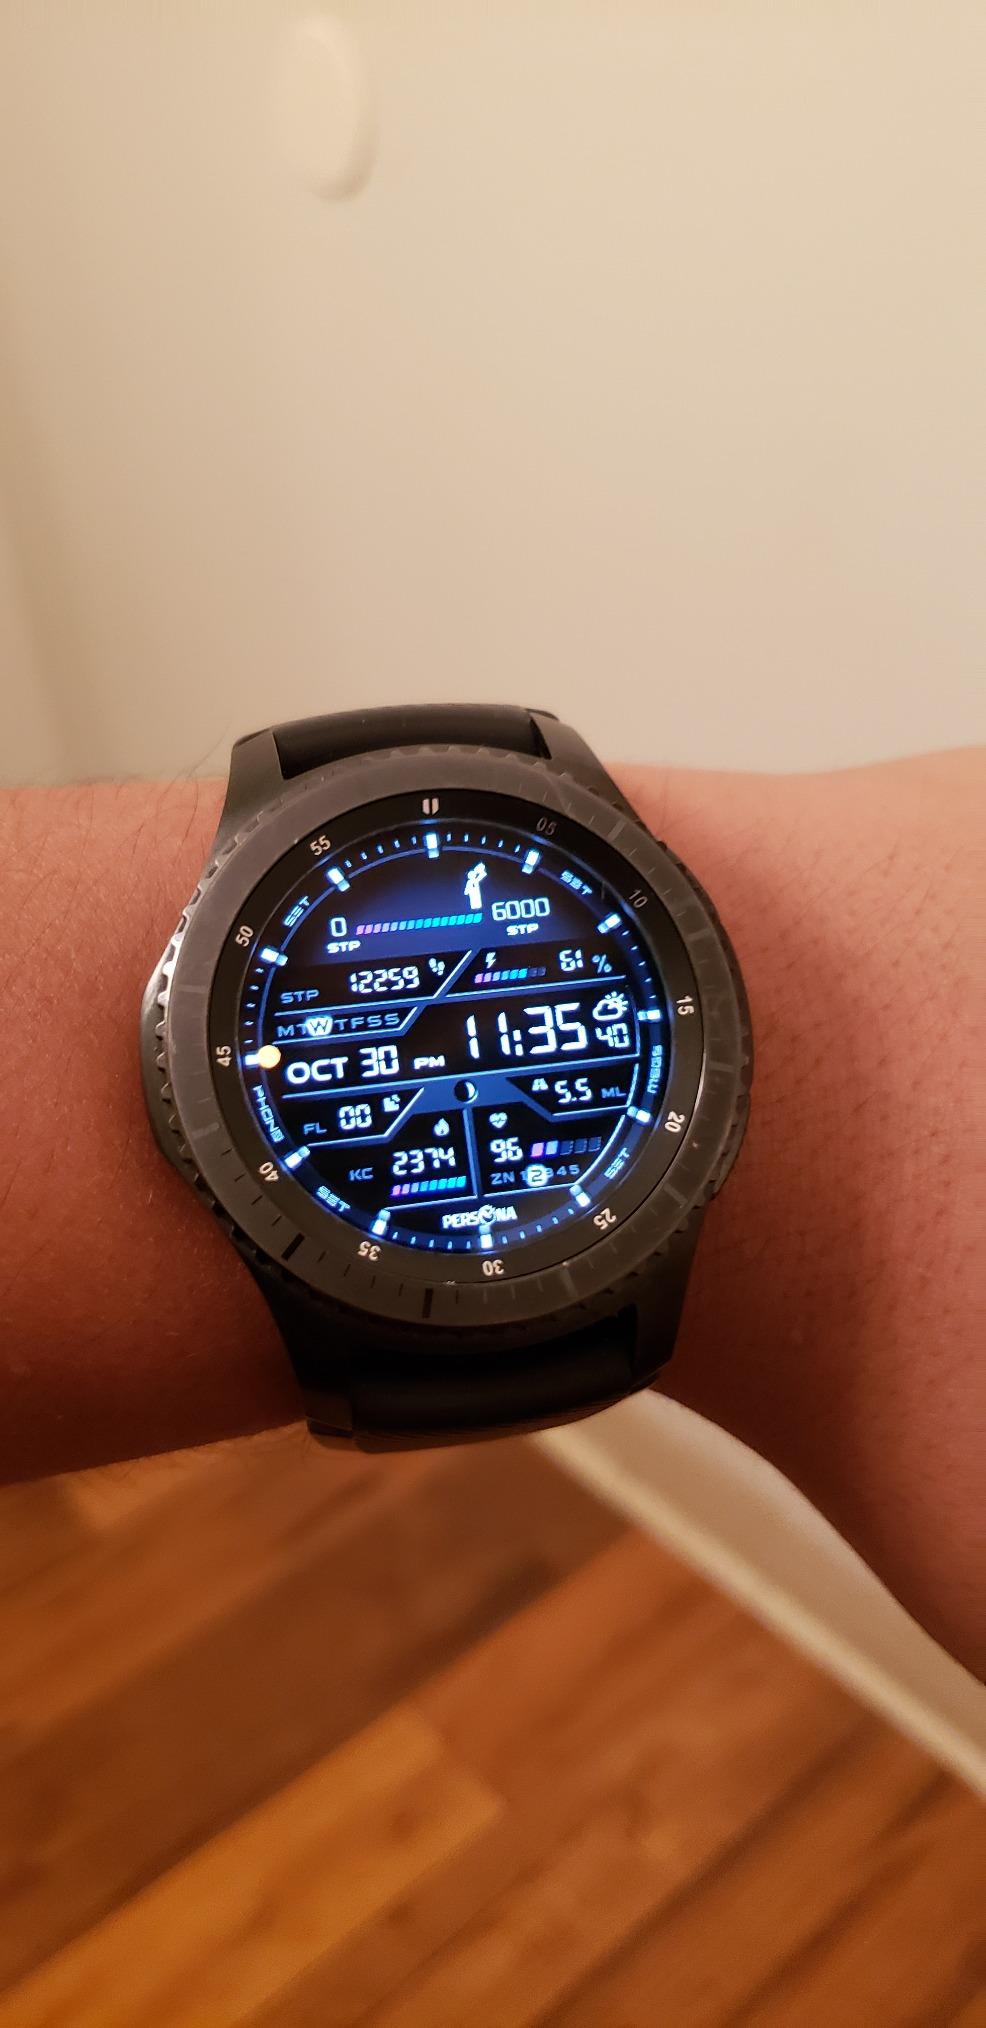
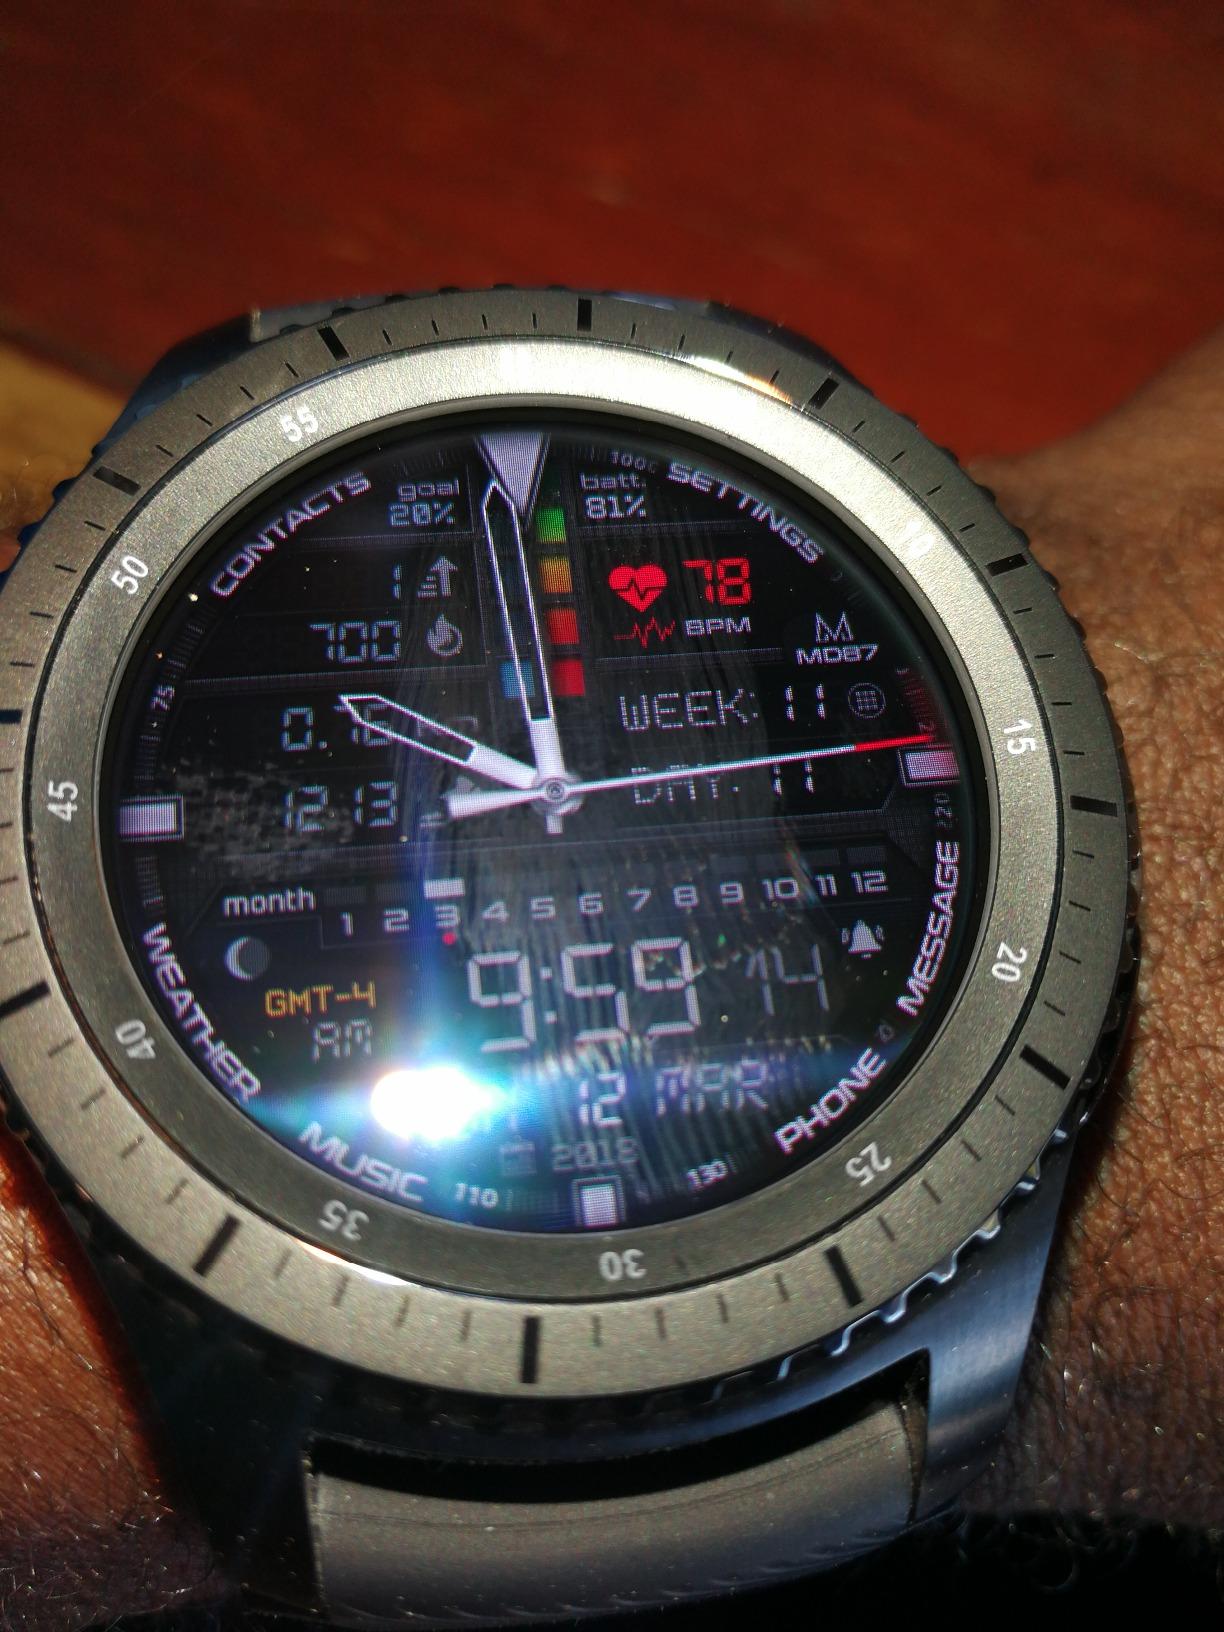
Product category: smartwatch
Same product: yes